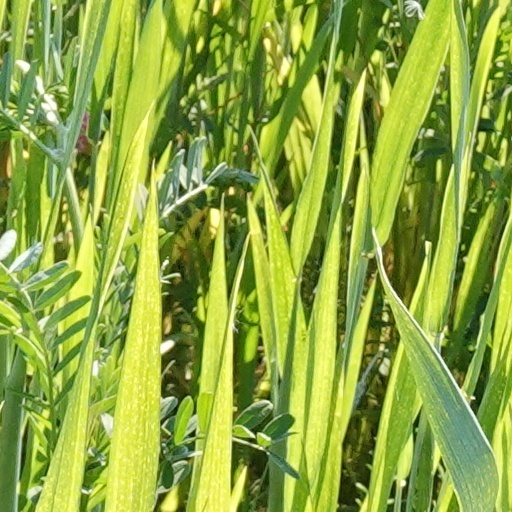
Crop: wheat